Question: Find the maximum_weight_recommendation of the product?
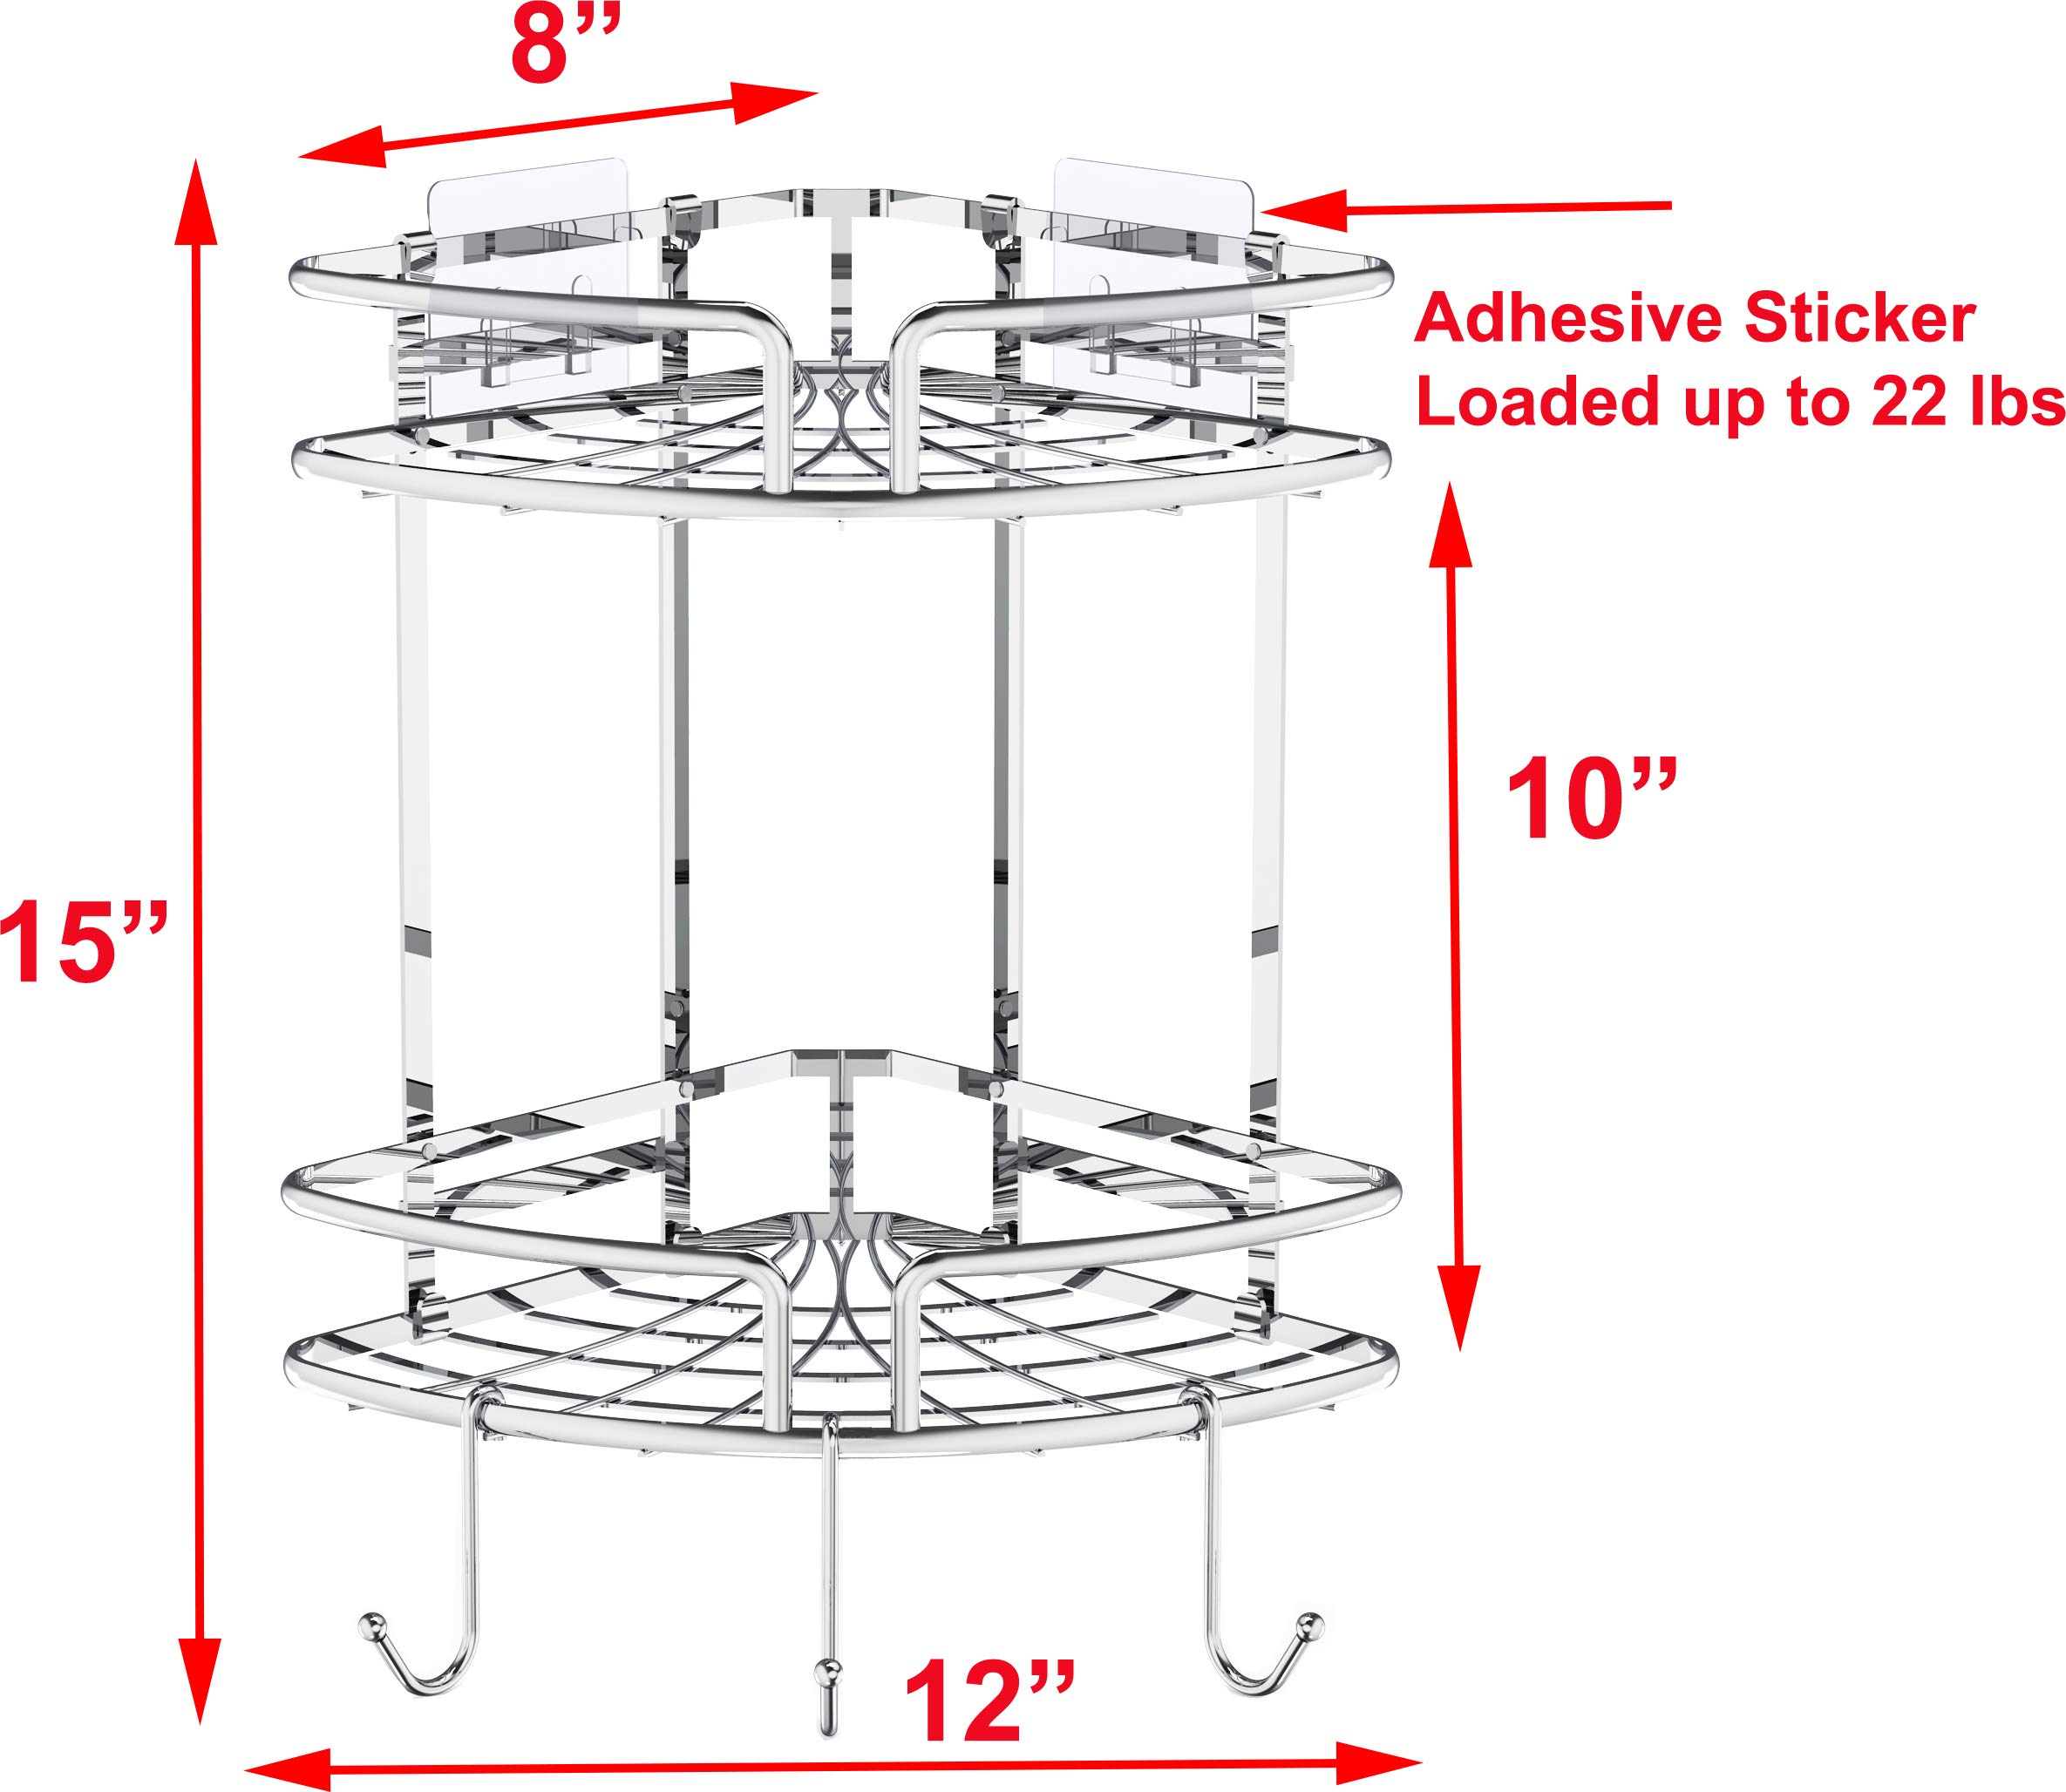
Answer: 22.0 pound